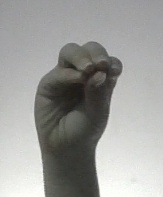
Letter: ha